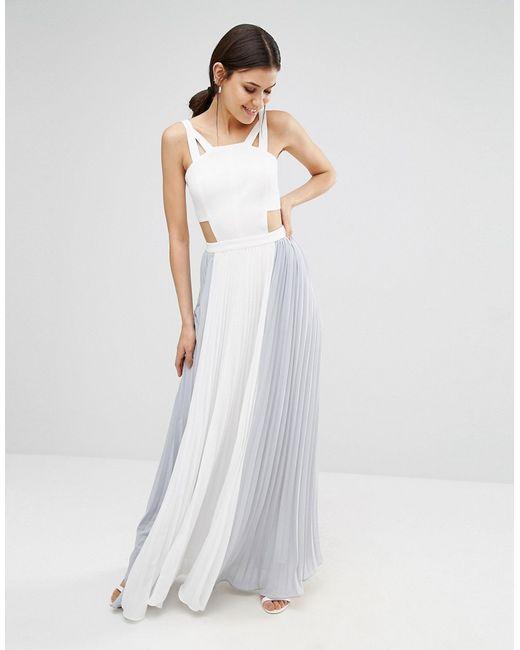
Grau und Weiß ausgeschnittenes Maxi-Schulterkleid für Damen